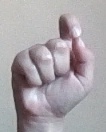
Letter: fa